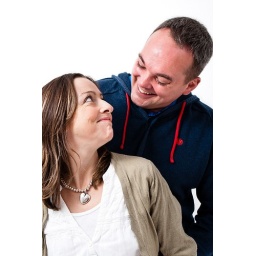
Couple portrait shoot in my home studio. Strobist: SB-600 silver brolly right and SB-80x shoot through brolly left. Cactus V4 Triggers.